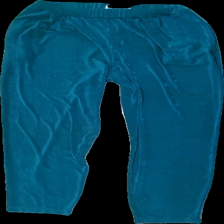
View: front
Type: Trousers
Category: Ladies
Brand: Not in the list
Brand text on label: Together
Colors: Green
Material: 100% Polyester
Cut: Loose
Size: 38
Season: All
Damage: pulled thread
Damage location: bottom right
Price range: 50-100
Recommended usage: Reuse
Description: Green trousers